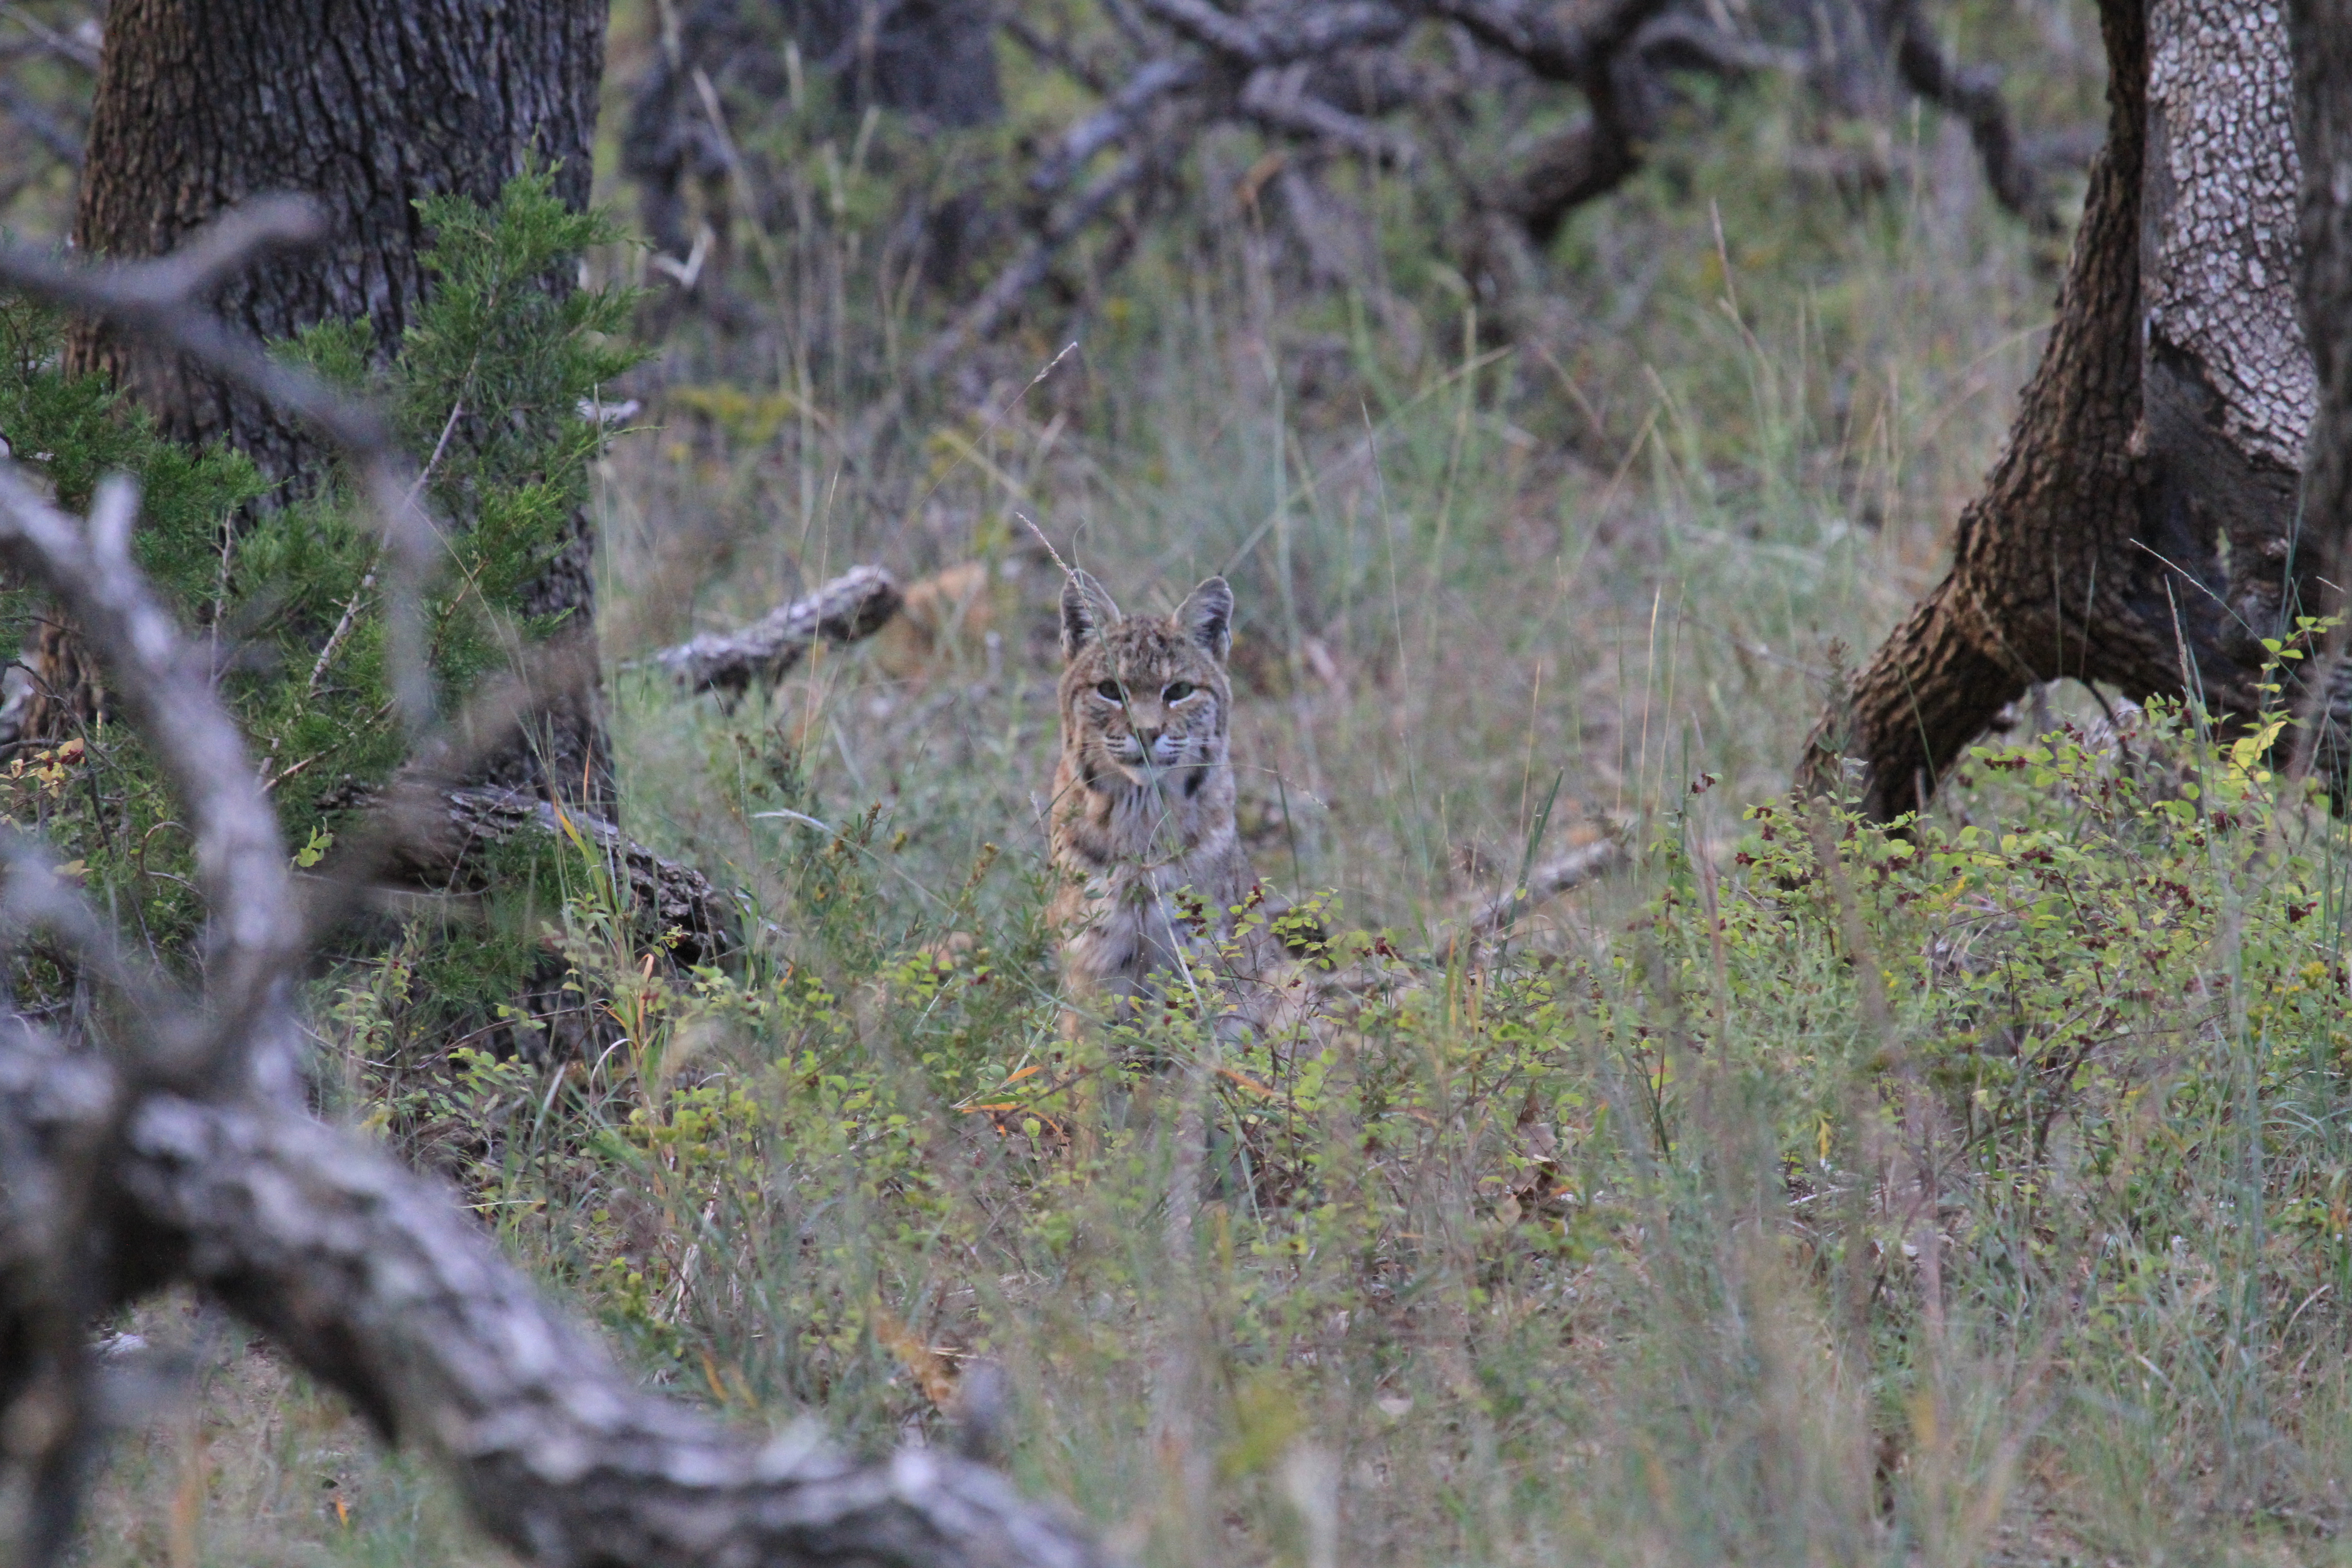
wilderness, branch, wildlife, mammal, fauna, savanna, leopard, cheetah, vertebrate, oklahoma, safari, bobcat, larrysmith, wichitamountains, big cats, small to medium sized cats, cat like mammal